Jack Mollenkopf

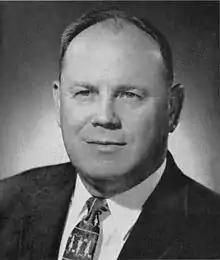

Kenneth Webster "Jack" Mollenkopf (November 24, 1903 – December 4, 1975) was the head football coach at Purdue University from 1956 until 1969. Mollenkopf was also an assistant coach at Purdue from 1947 to 1955 under Stu Holcomb.